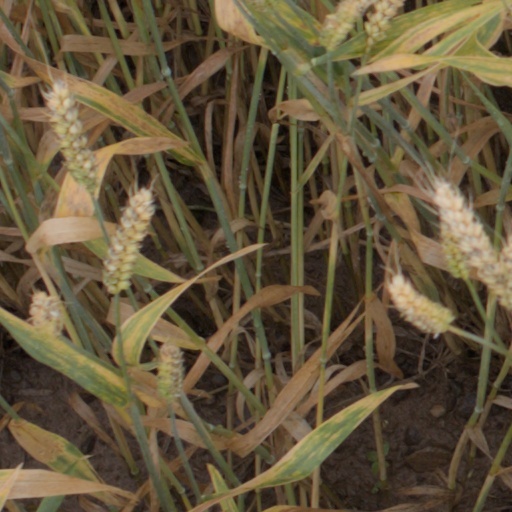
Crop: wheat